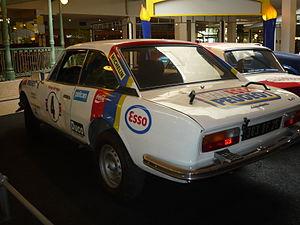
Peugeot 504 V6 (1978) de Jean-Pierre Nicolas du Safari Rally
Le Rallye de Côte d'Ivoire Bandama 1977, disputé du 14 au 20 décembre 1977, est la vingtième et dernière manche de la Coupe FIA 1977 des pilotes de rallye.
Le Rallye de Côte d'Ivoire Bandama 1978, disputé du 21 au 24 octobre 1978, est la soixante-et-unième manche du championnat du monde des rallyes courue depuis 1973, et la neuvième manche du championnat du monde des rallyes 1978. C'est également la dix-septième des dix-neuf épreuves de la Coupe FIA 1978 des pilotes de rallye, créée l'année précédente.
Le Rallye Safari 1981, disputé du 16 au 20 avril 1981, est la quatre-vingt-onzième manche du championnat du monde des rallyes courue depuis 1973, et la quatrième manche du championnat du monde des rallyes 1981.
Le Rallye Safari 1977, disputé du 7 au 11 avril 1977, est la quarante-cinquième manche du championnat du monde des rallyes courue depuis 1973, et la quatrième manche du championnat du monde des rallyes 1977. C'est également la cinquième des vingt épreuves de la Coupe FIA 1977 des pilotes de rallye, nouvellement créée.
Jean-Pierre Nicolas est un pilote de rallye français né le 22 janvier 1945 à Marseille, vice-champion du monde des conducteurs 1978 WRC, participant au Championnat du monde des rallyes de 1973 à 1984, année où il achève sa carrière de pilote sur Peugeot 205 Turbo 16.
Le Rallye Safari 1976, disputé du 15 au 19 avril 1976, est la trente-cinquième manche du championnat du monde des rallyes courue depuis 1973, et la quatrième manche du championnat du monde des rallyes 1976.